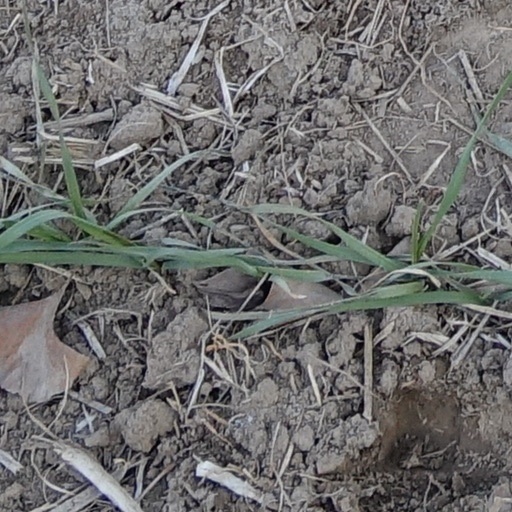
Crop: wheat